Premiership of Abiy Ahmed

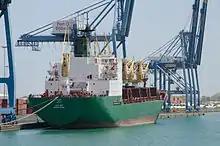
Ethiopian cargo ship in the Port of Djibouti. In 2018, Ethiopia signed an agreement with Djibouti to access the port.

Ethiopia announced its intention to hold a stake in the Port of Djibouti, a gateway for trade, in May 2018. Djibouti had been seeking foreign investors due to the termination of Dubai's state-owned DP World concession and failure to have a contract for six years. The government announced that it would hold a 19-percent stake in Berbera Port, located in the unrecognized Republic of Somaliland, as part of a joint venture with DP World. Two days later, Sudan agreed to give Port Sudan to Ethiopia. The Ethio-Djibouti agreement allowed Djibouti to become a stakeholder in state-owned Ethiopian firms such as Ethio Telecom and Ethiopian Airlines after Abiy and Kenyan president Uhuru Kenyatta agreed to build an Ethiopian logistics facility at Lamu Port, part of the Lamu Port and Lamu-Southern Sudan-Ethiopia Transport Corridor (LAPSSET) project.